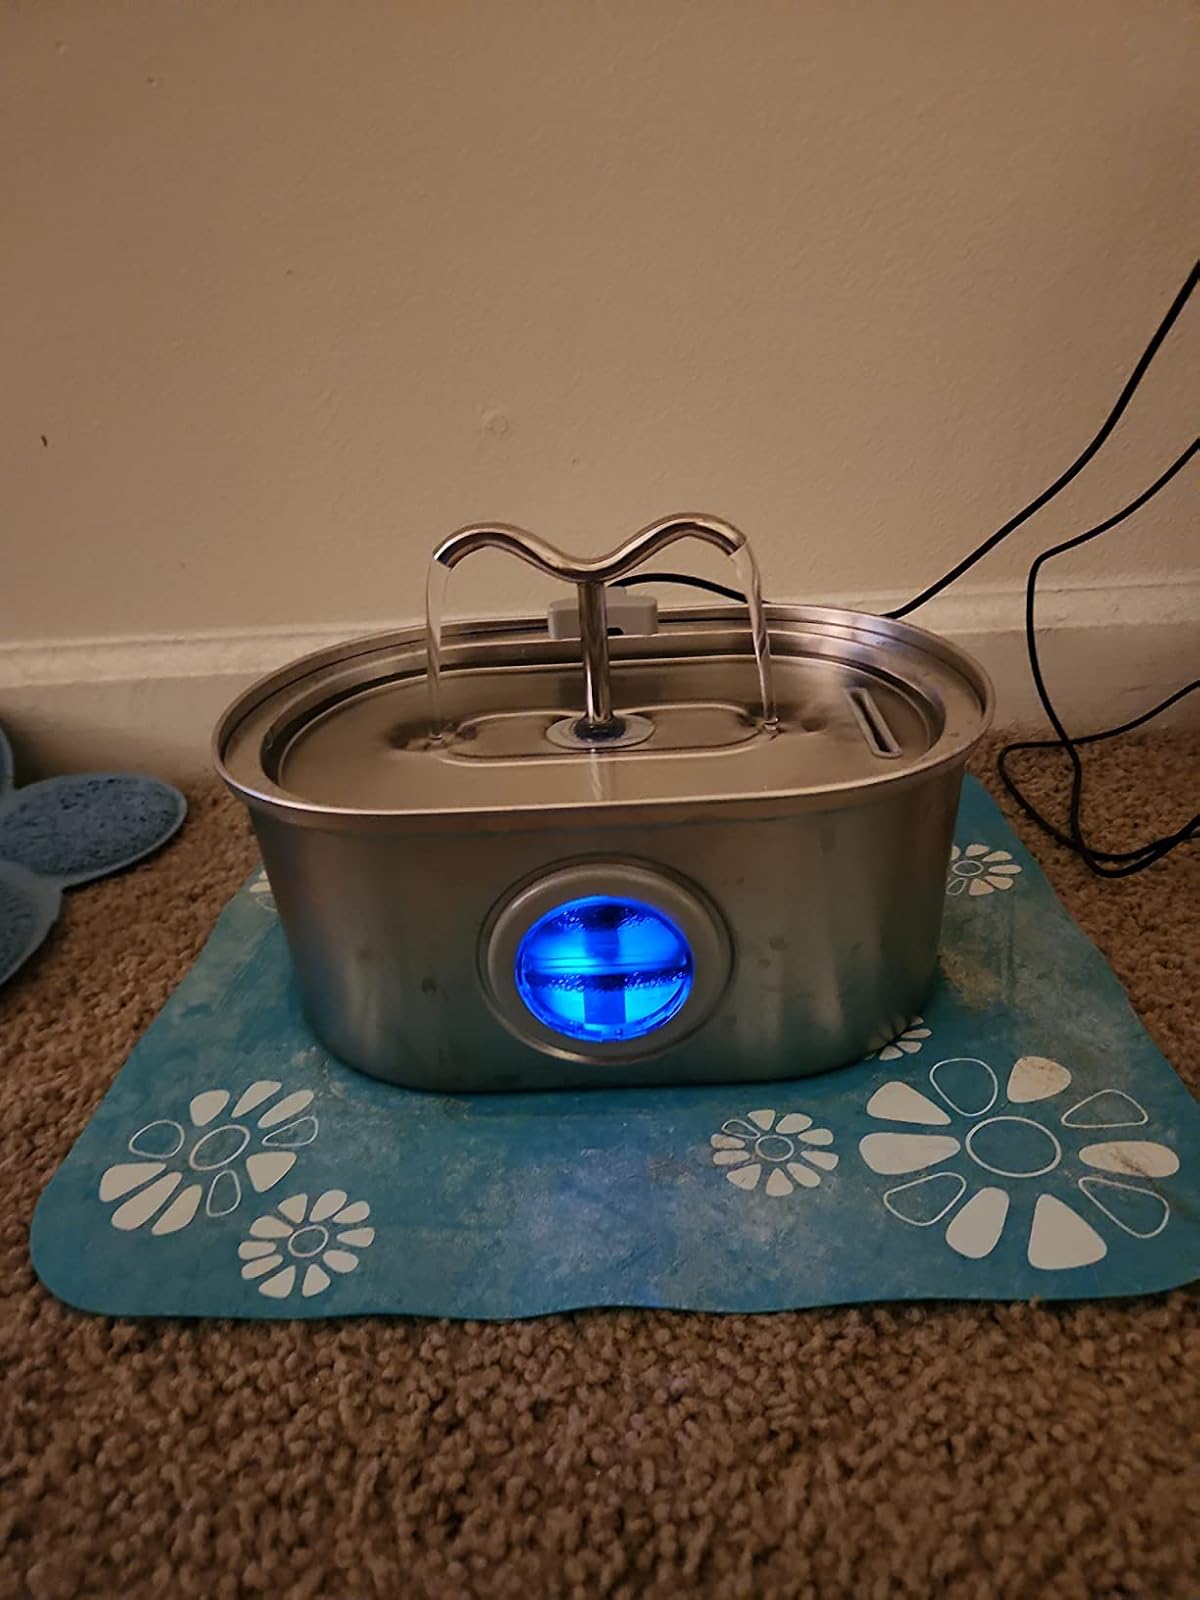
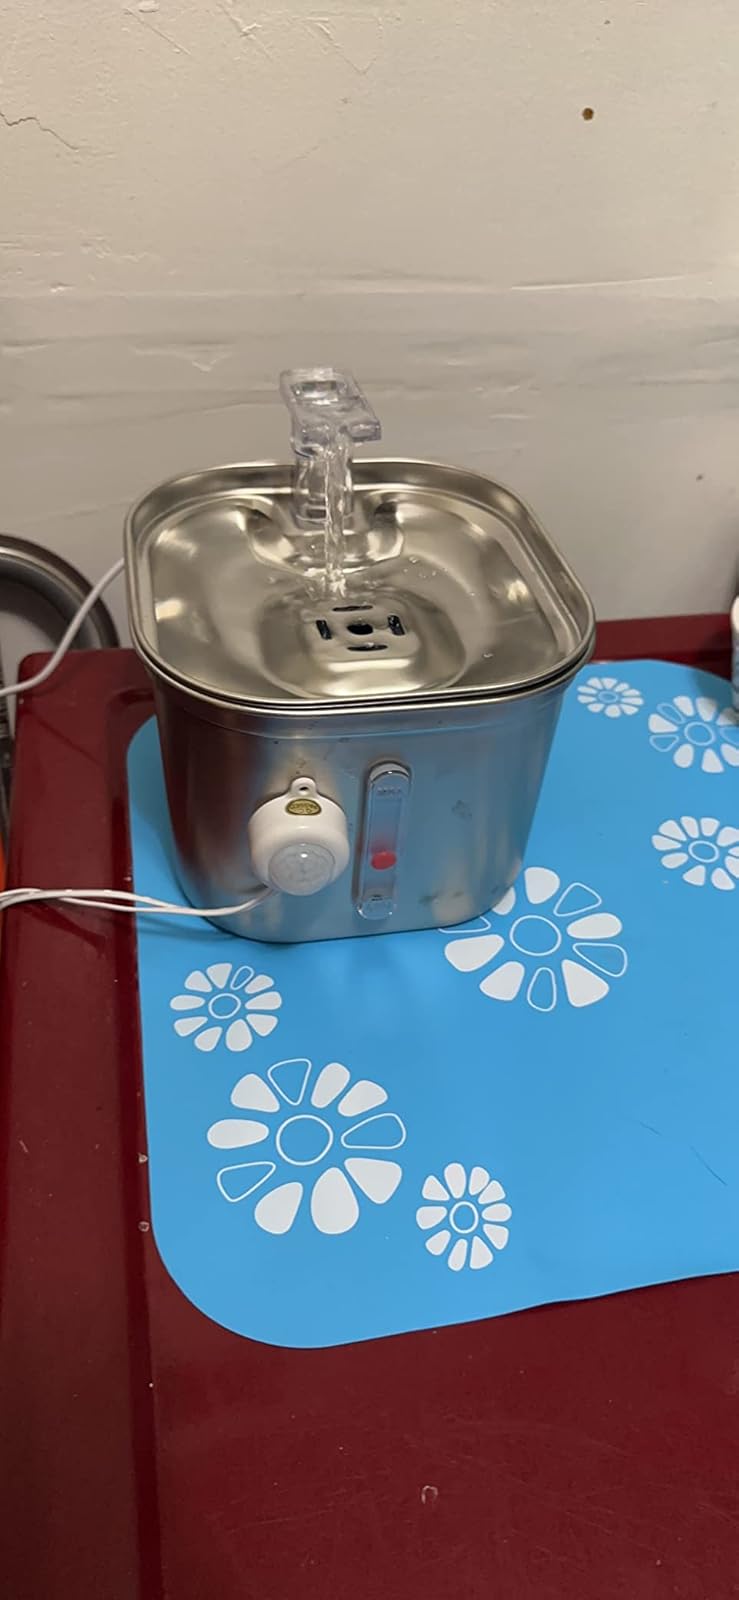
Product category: items_bowl
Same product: no